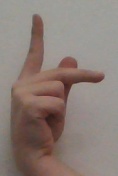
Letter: dha